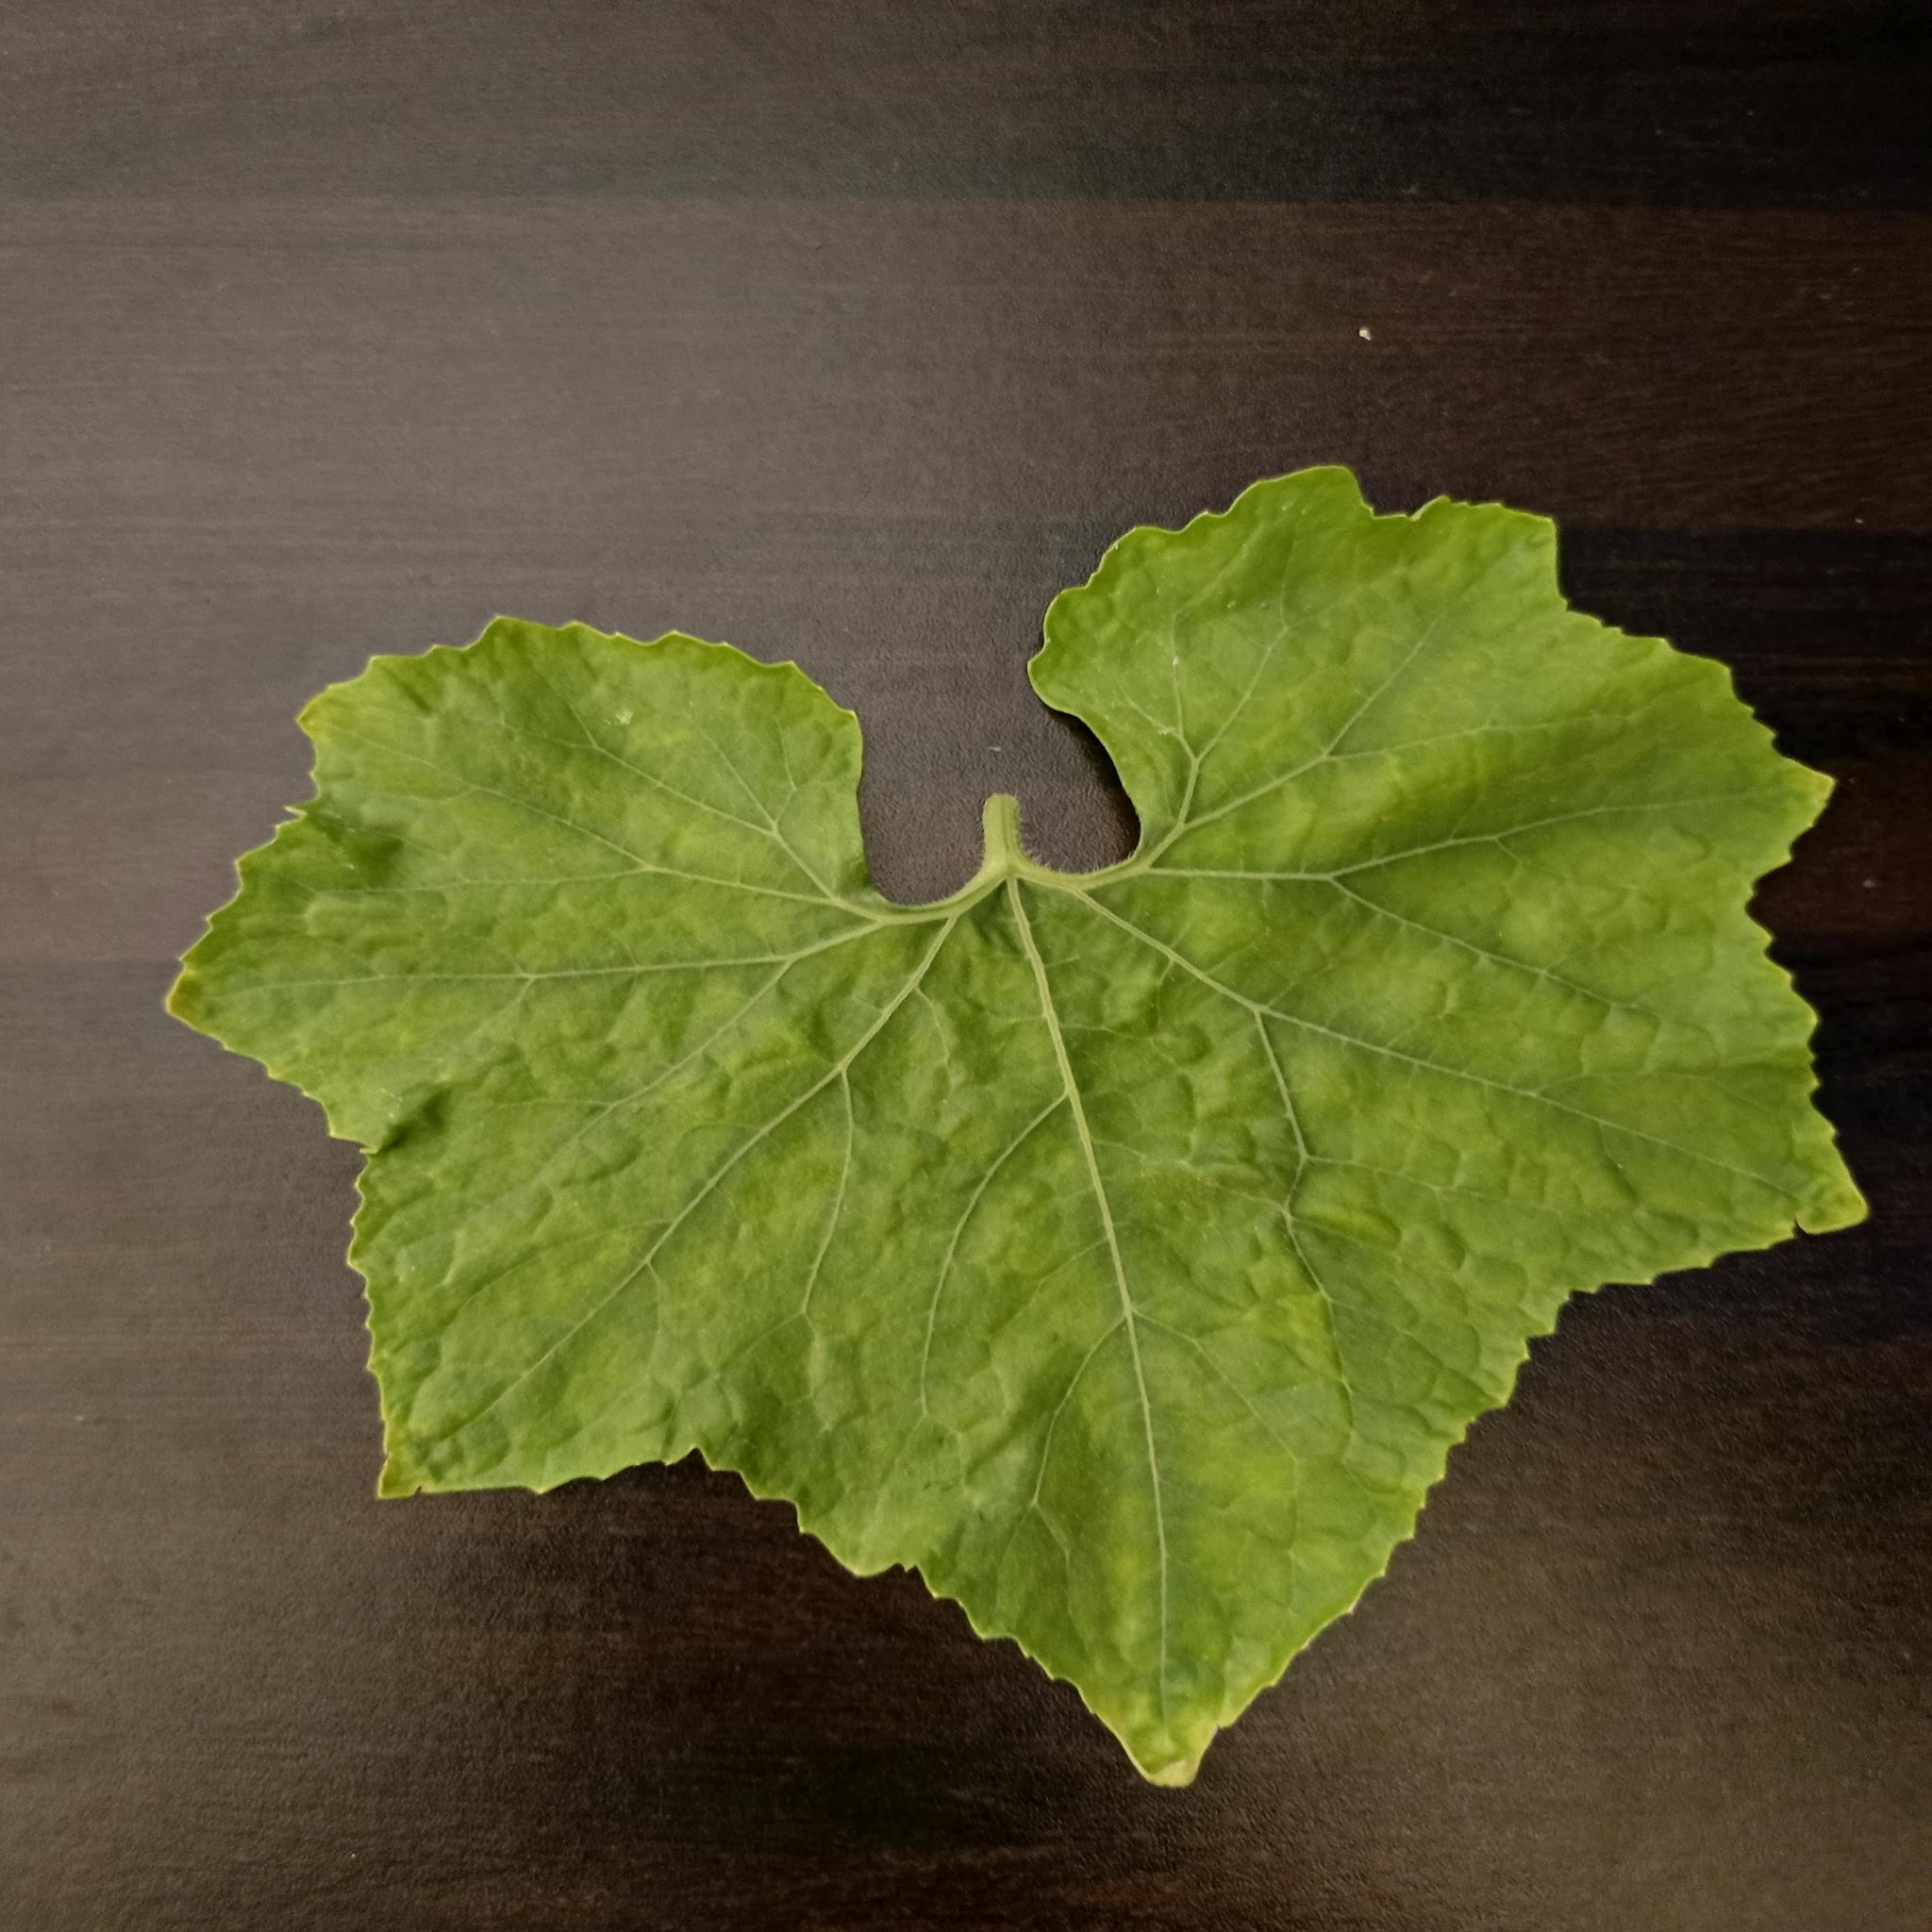
Label: Healthy